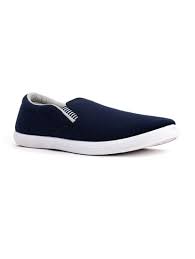
Label: Boat